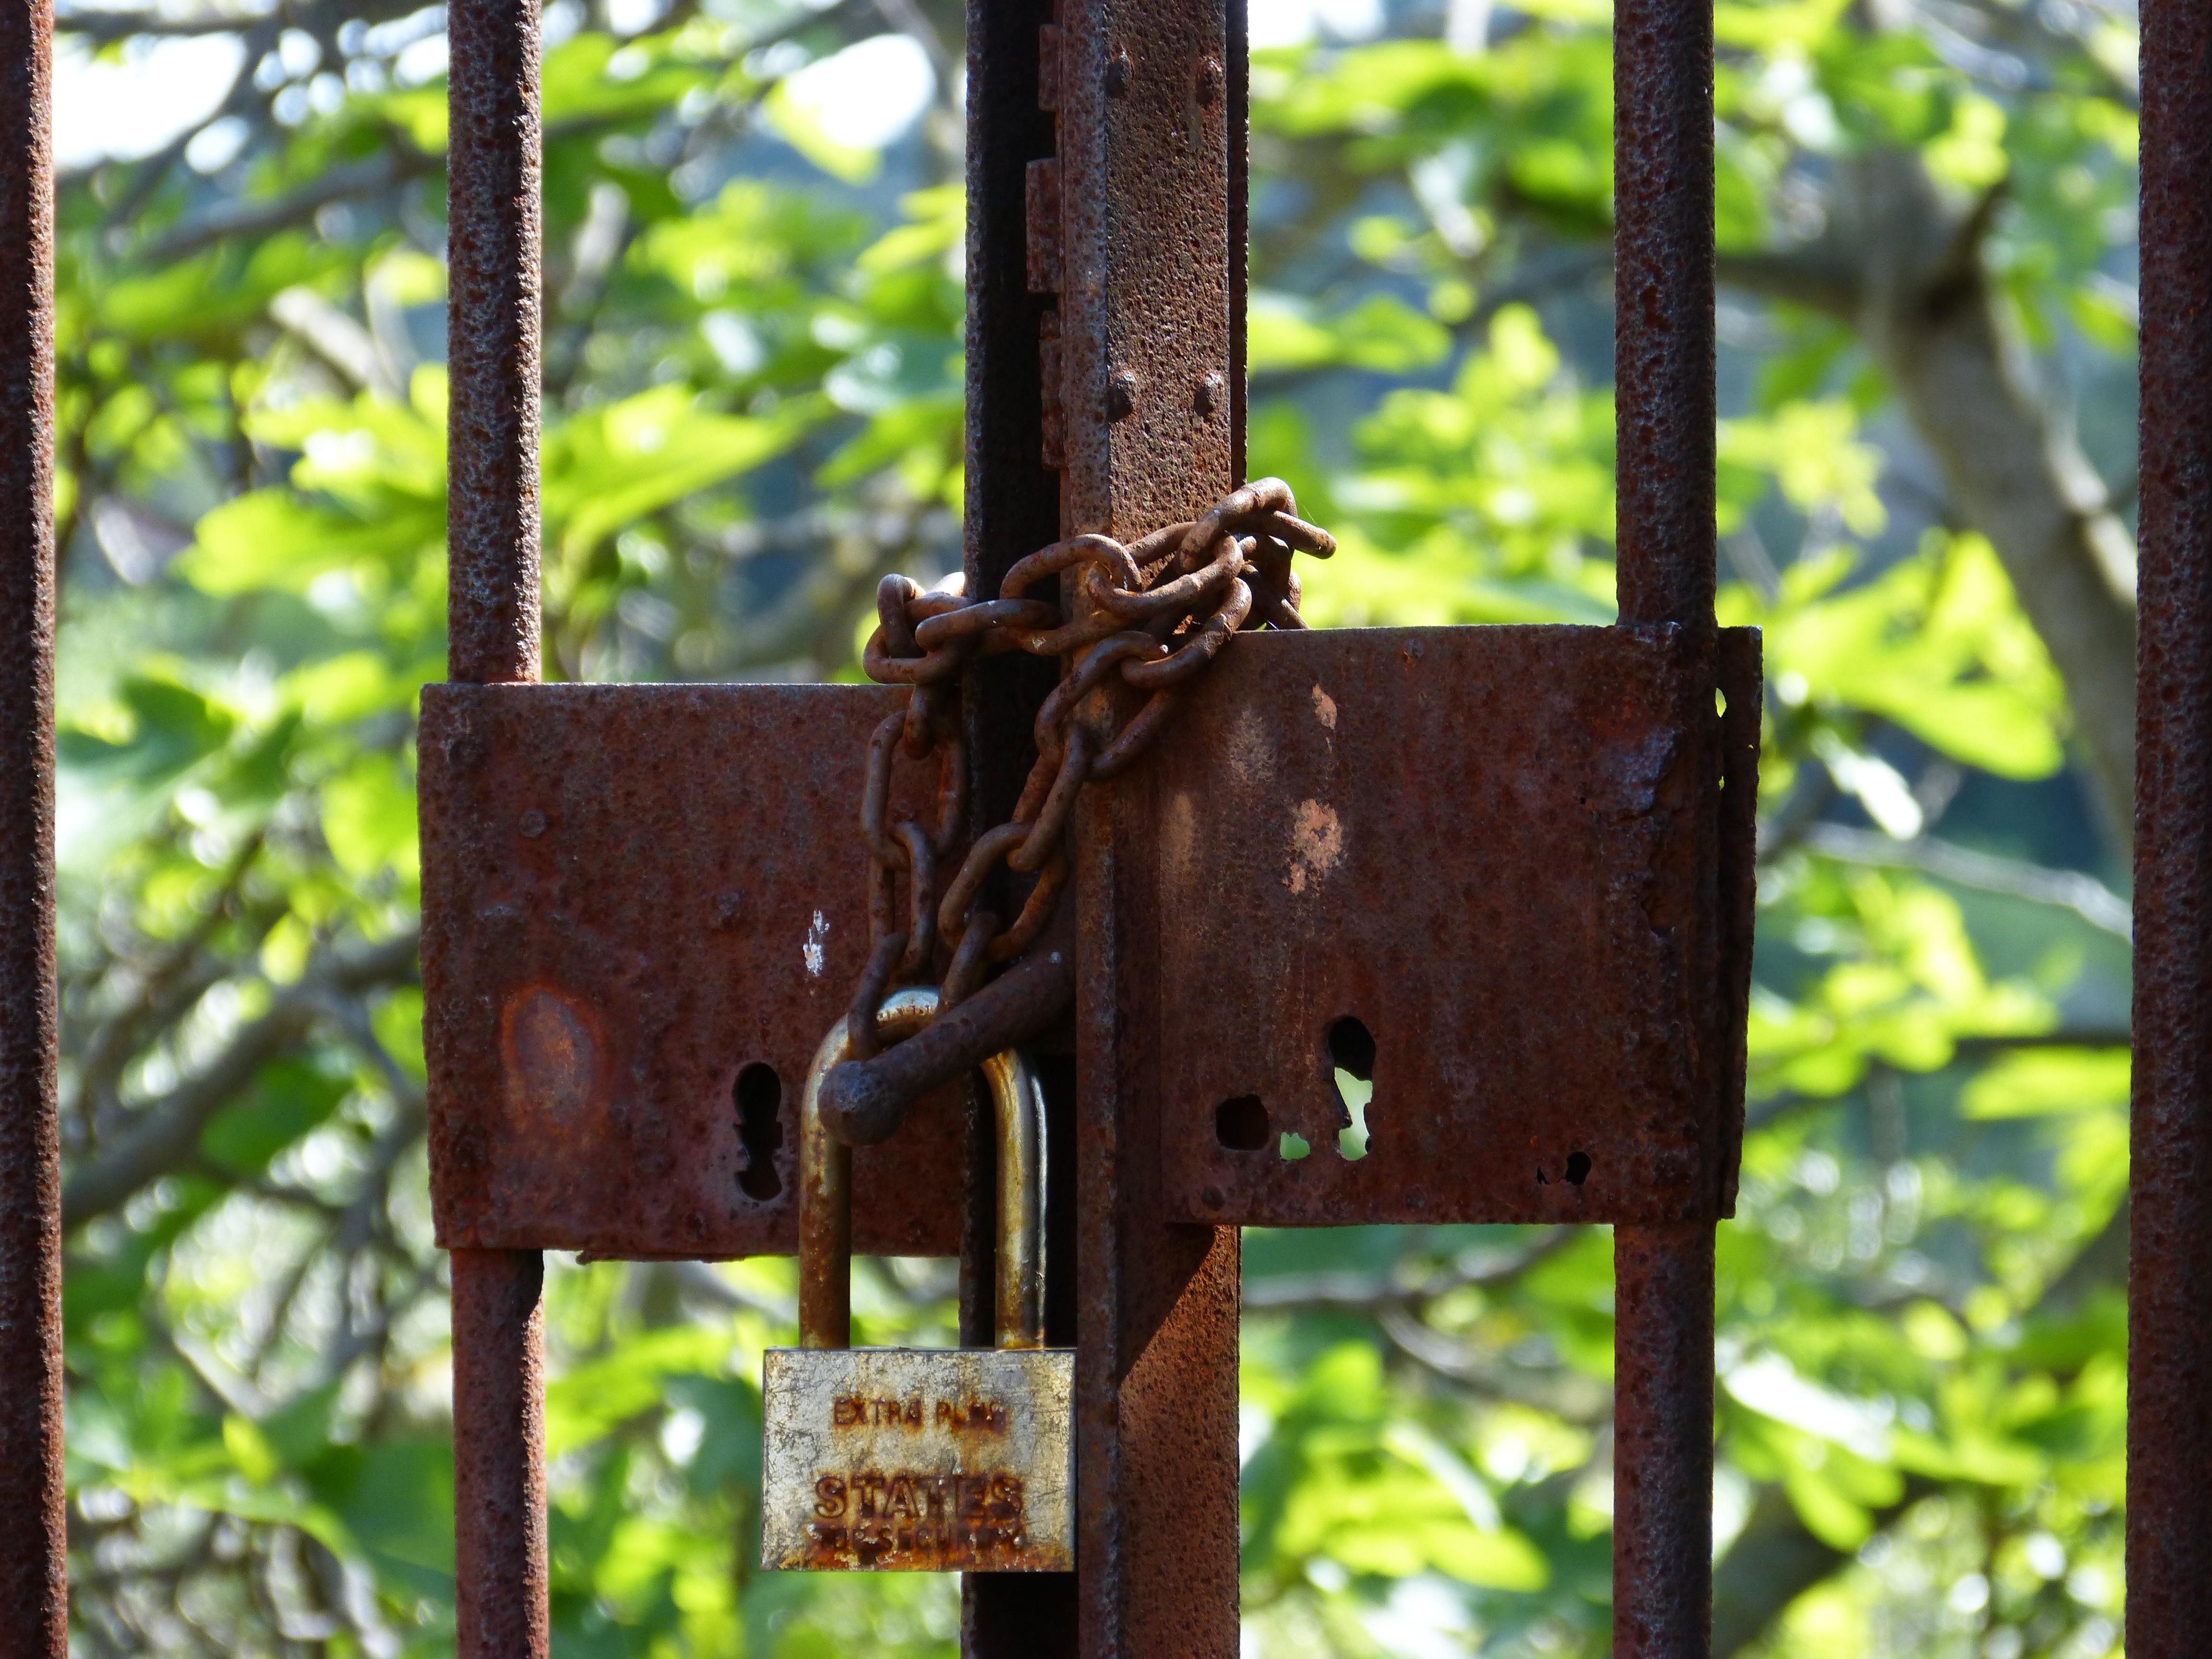
tree, nature, forest, branch, wood, leaf, flower, wildlife, green, symbol, autumn, abandoned, fauna, padlock, bars, rusty, closed, woodland, woody plant, outdoor structure